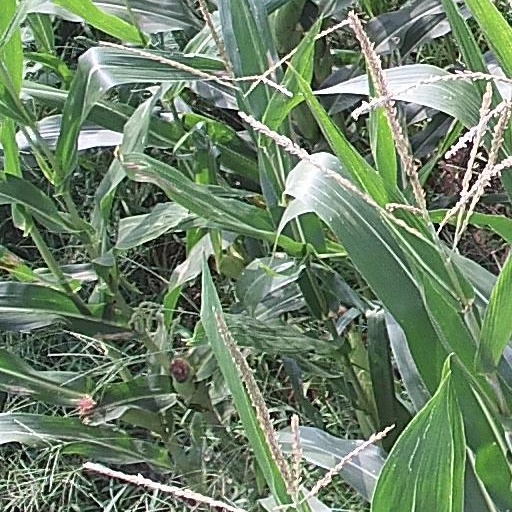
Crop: maize; corn